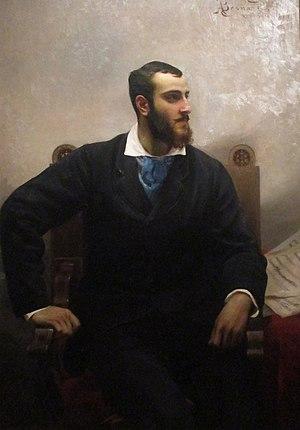
Albert Besnard, Portrait d'André Wormser (1877), huile sur toile. André Wormser, compositeur et banquier, fut le condisciple de Besnard à la Villa Médicis. Coll. Musée Carnavalet de Paris. Don de Mme Berthe Hirsch-Wormser en 1931.
André Alphonse Toussaint Wormser, né le 1ᵉʳ novembre 1851 à Paris et mort le 4 novembre 1926 à Paris, est un compositeur romantique.